Question: Please indicate a possible affordance area of the knife that can be used for cutting
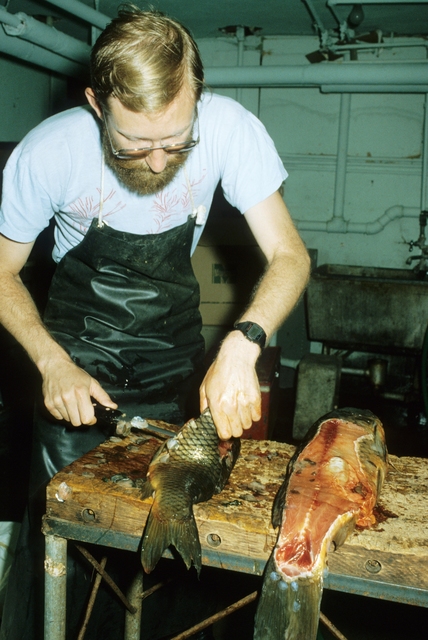
Answer: [85.5, 391.5, 185.5, 447.5]